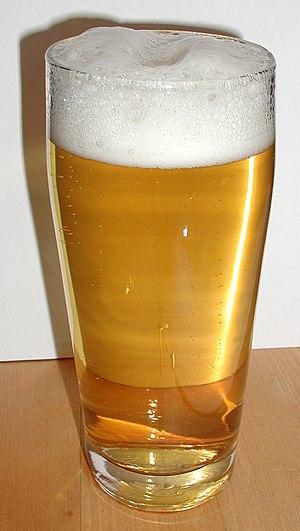
La Helles est un type de bière blonde allemande de fermentation basse brassée en Bavière. Elle titre entre 4,5 et 6 % d'alcool.